Clyde Sukeforth

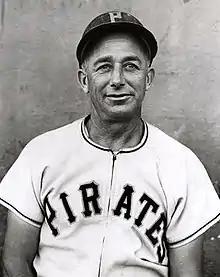

Clyde Leroy Sukeforth (November 30, 1901 – September 3, 2000), nicknamed "Sukey", was an American baseball catcher, coach, scout and manager. He was best known for scouting and signing Jackie Robinson, the first black player in the modern era of Major League Baseball (MLB), to the Brooklyn Dodgers, after Robinson was scouted by Tom Greenwade in the Negro leagues. He was also instrumental in scouting and acquiring Roberto Clemente for the Pittsburgh Pirates.